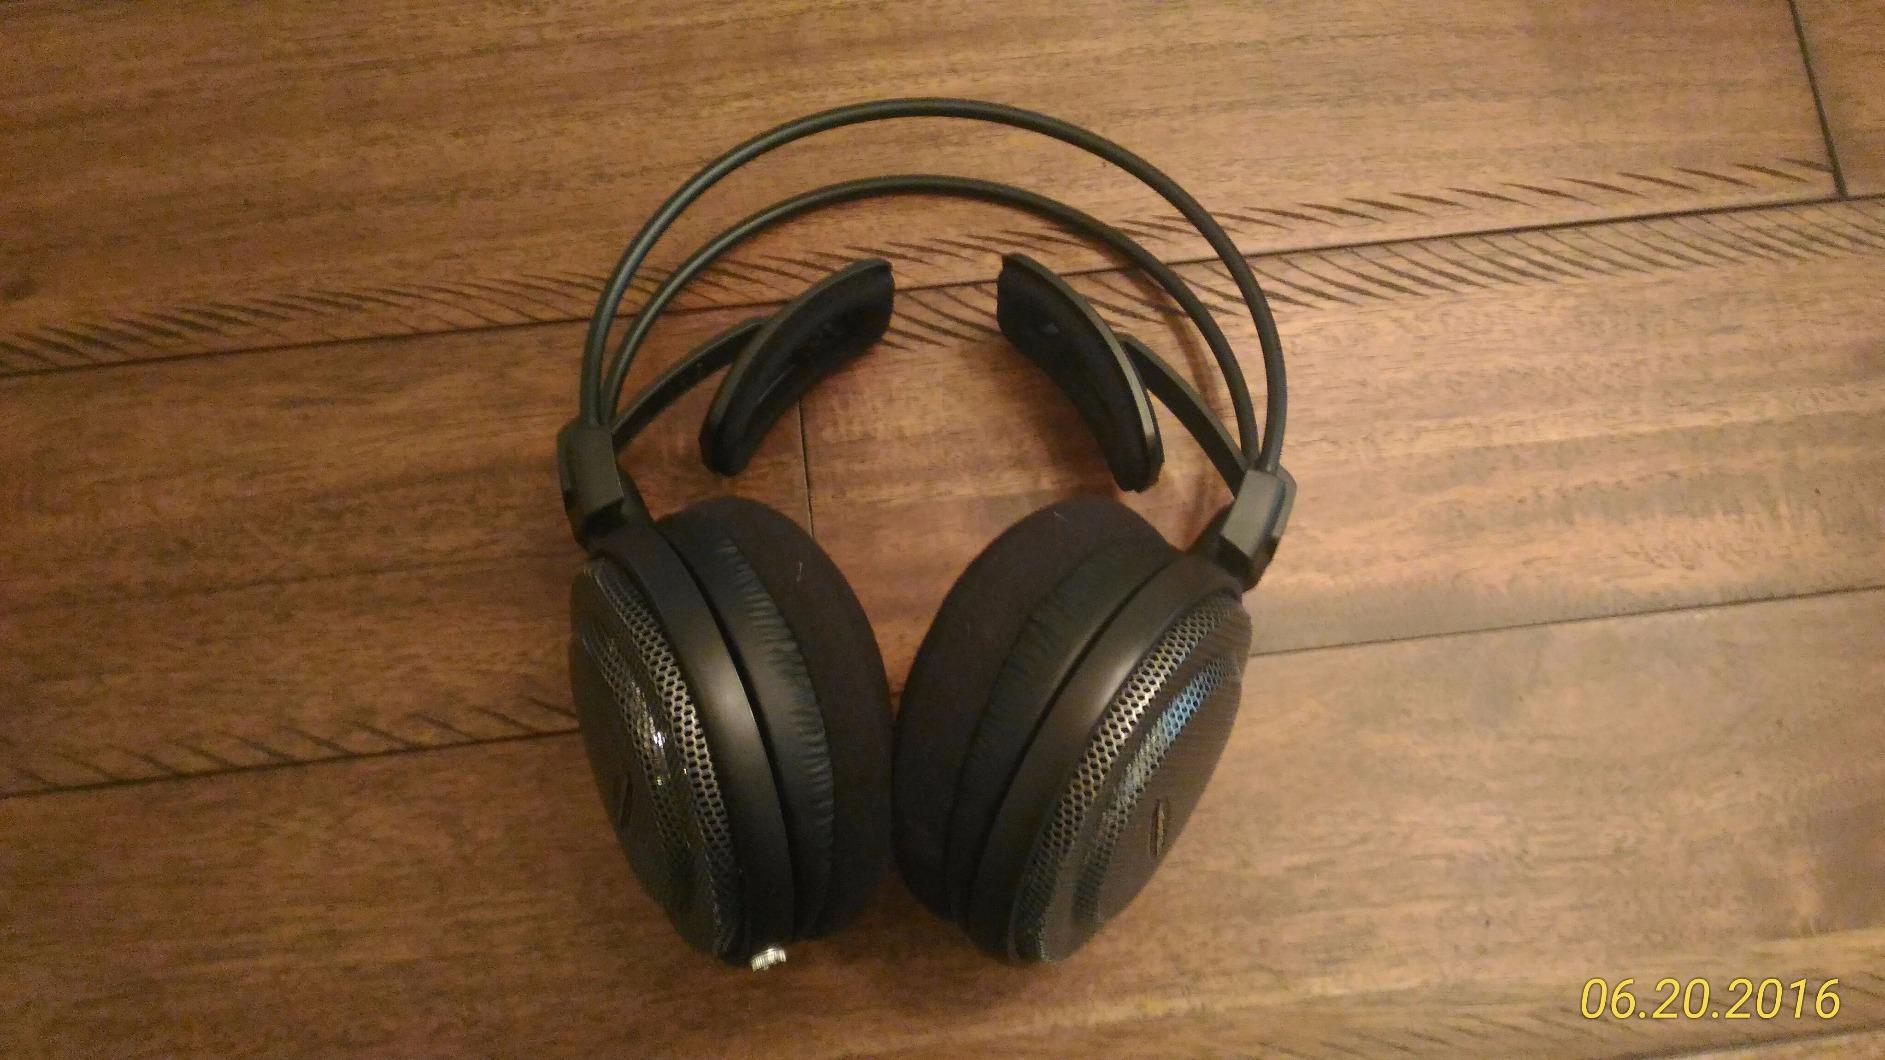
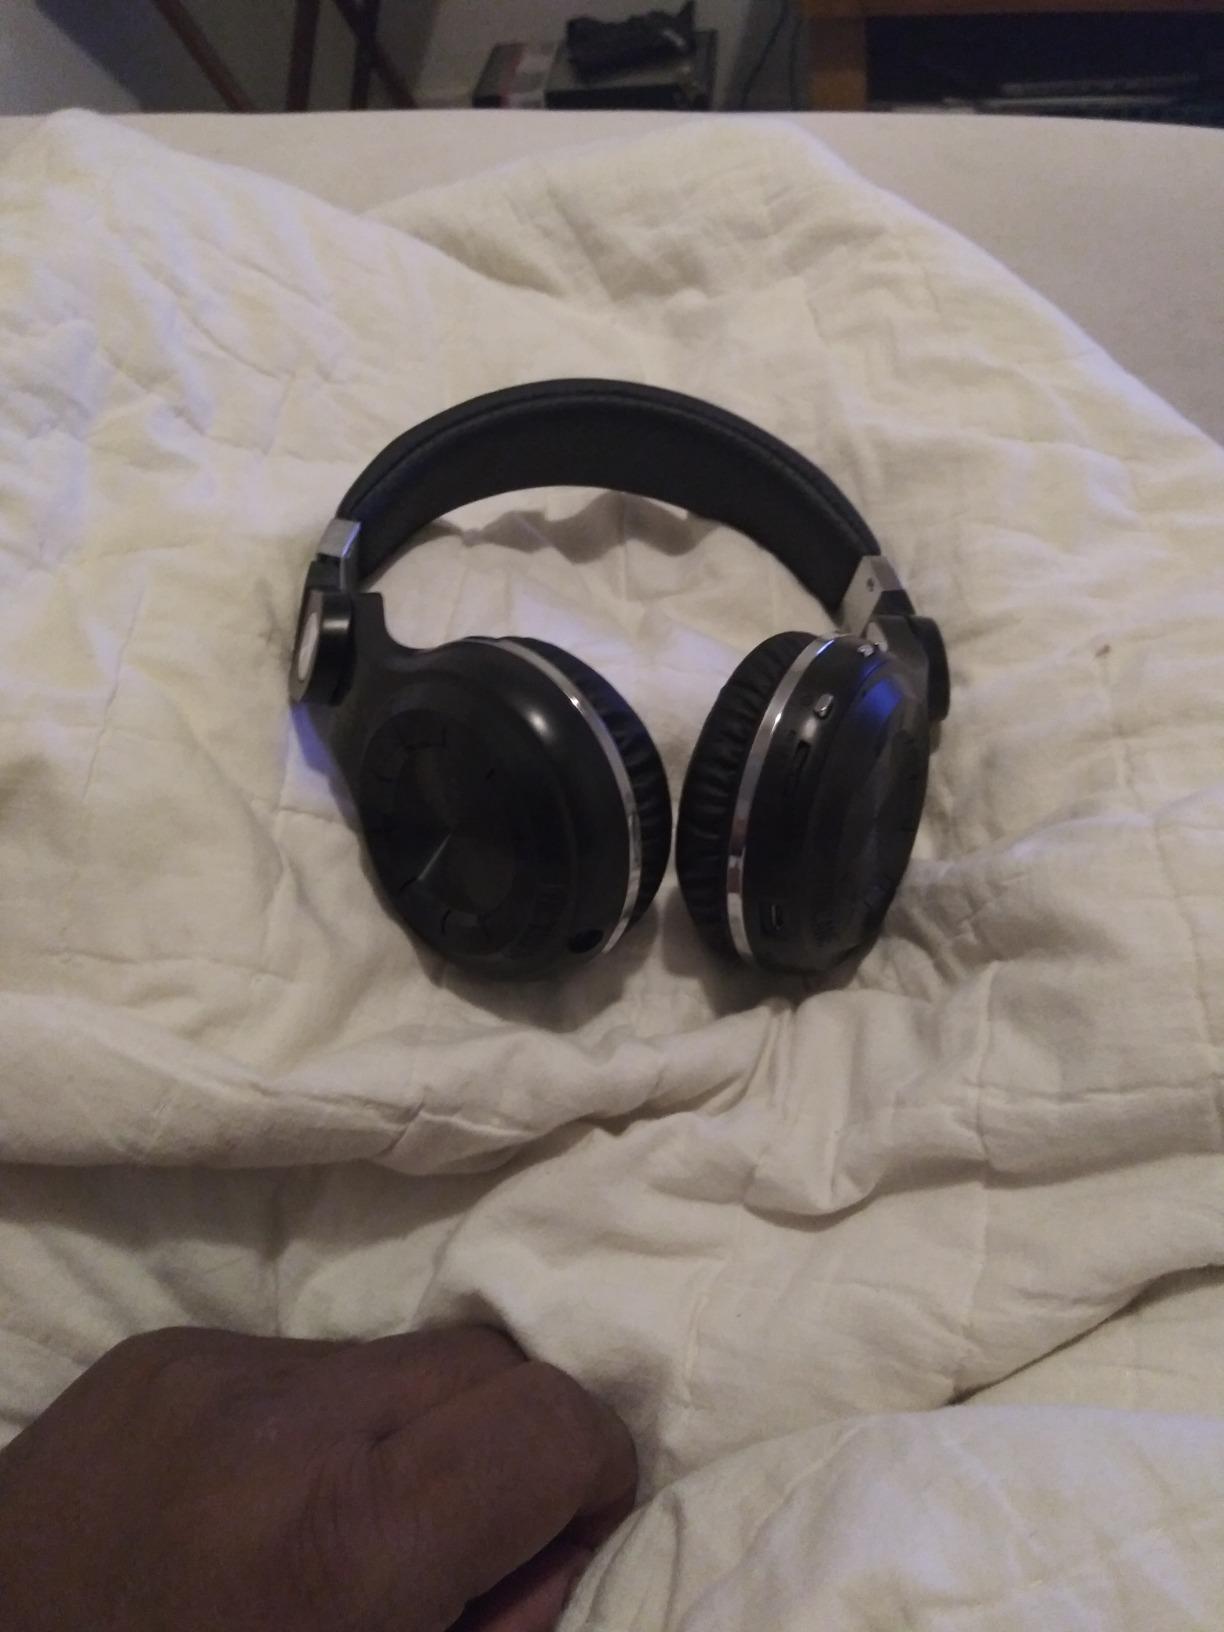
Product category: headphones
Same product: no